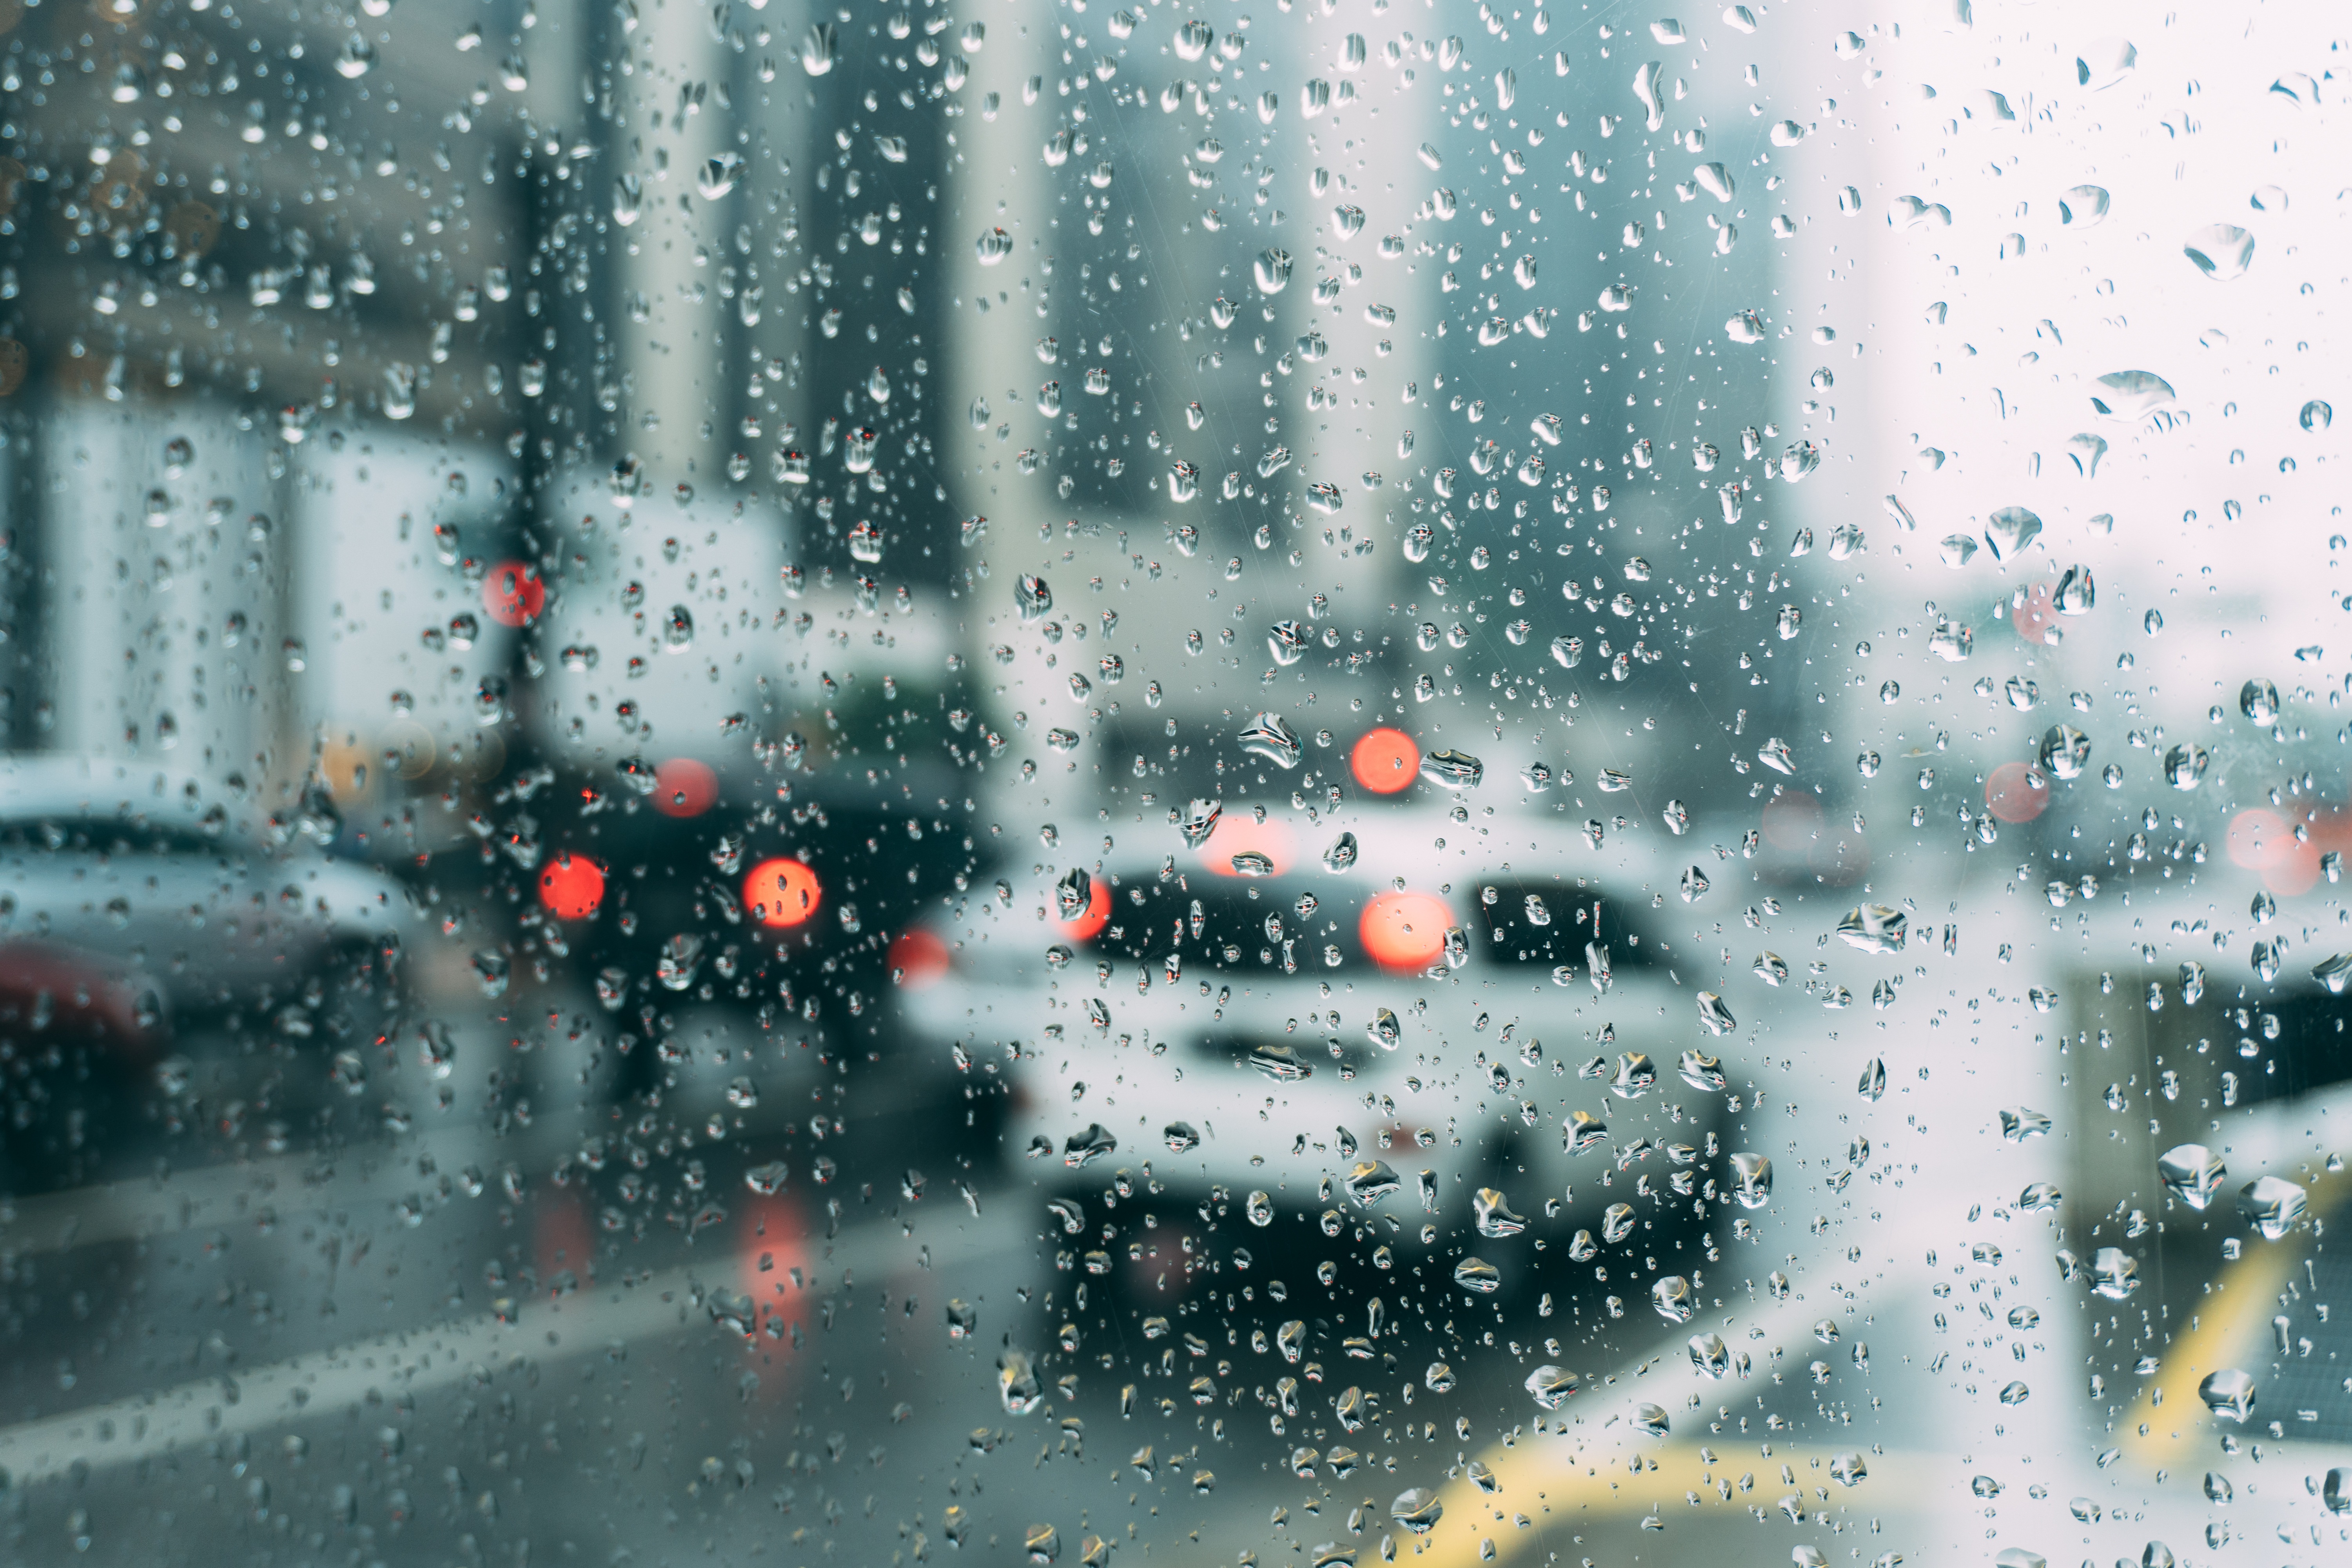
water, snow, dew, liquid, blur, road, traffic, rain, window, glass, wet, weather, rainy, cars, raindrops, drops, blizzard, screenshot, freezing, drops of water, computer wallpaper